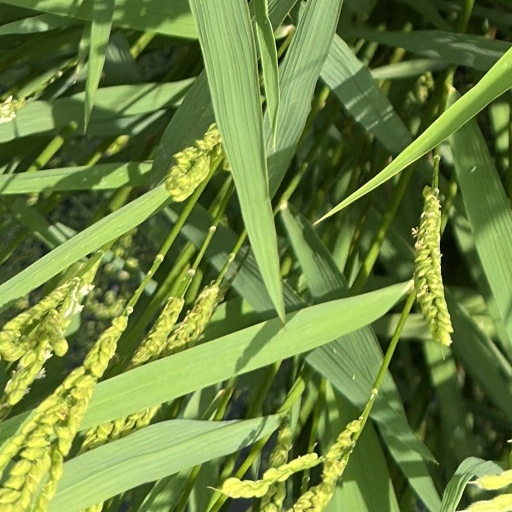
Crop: rice